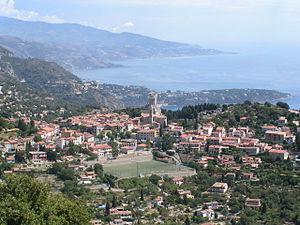
Riviera est le nom donné à la région côtière de la mer Méditerranée depuis la côte d'Azur en France jusqu'au-delà de La Spezia en Italie, région réputée pour la douceur de son climat, hiver comme été. Une partie est située dans le département des Alpes-Maritimes, mais la plus grande partie se trouve en Ligurie, dans le golfe de Gênes.